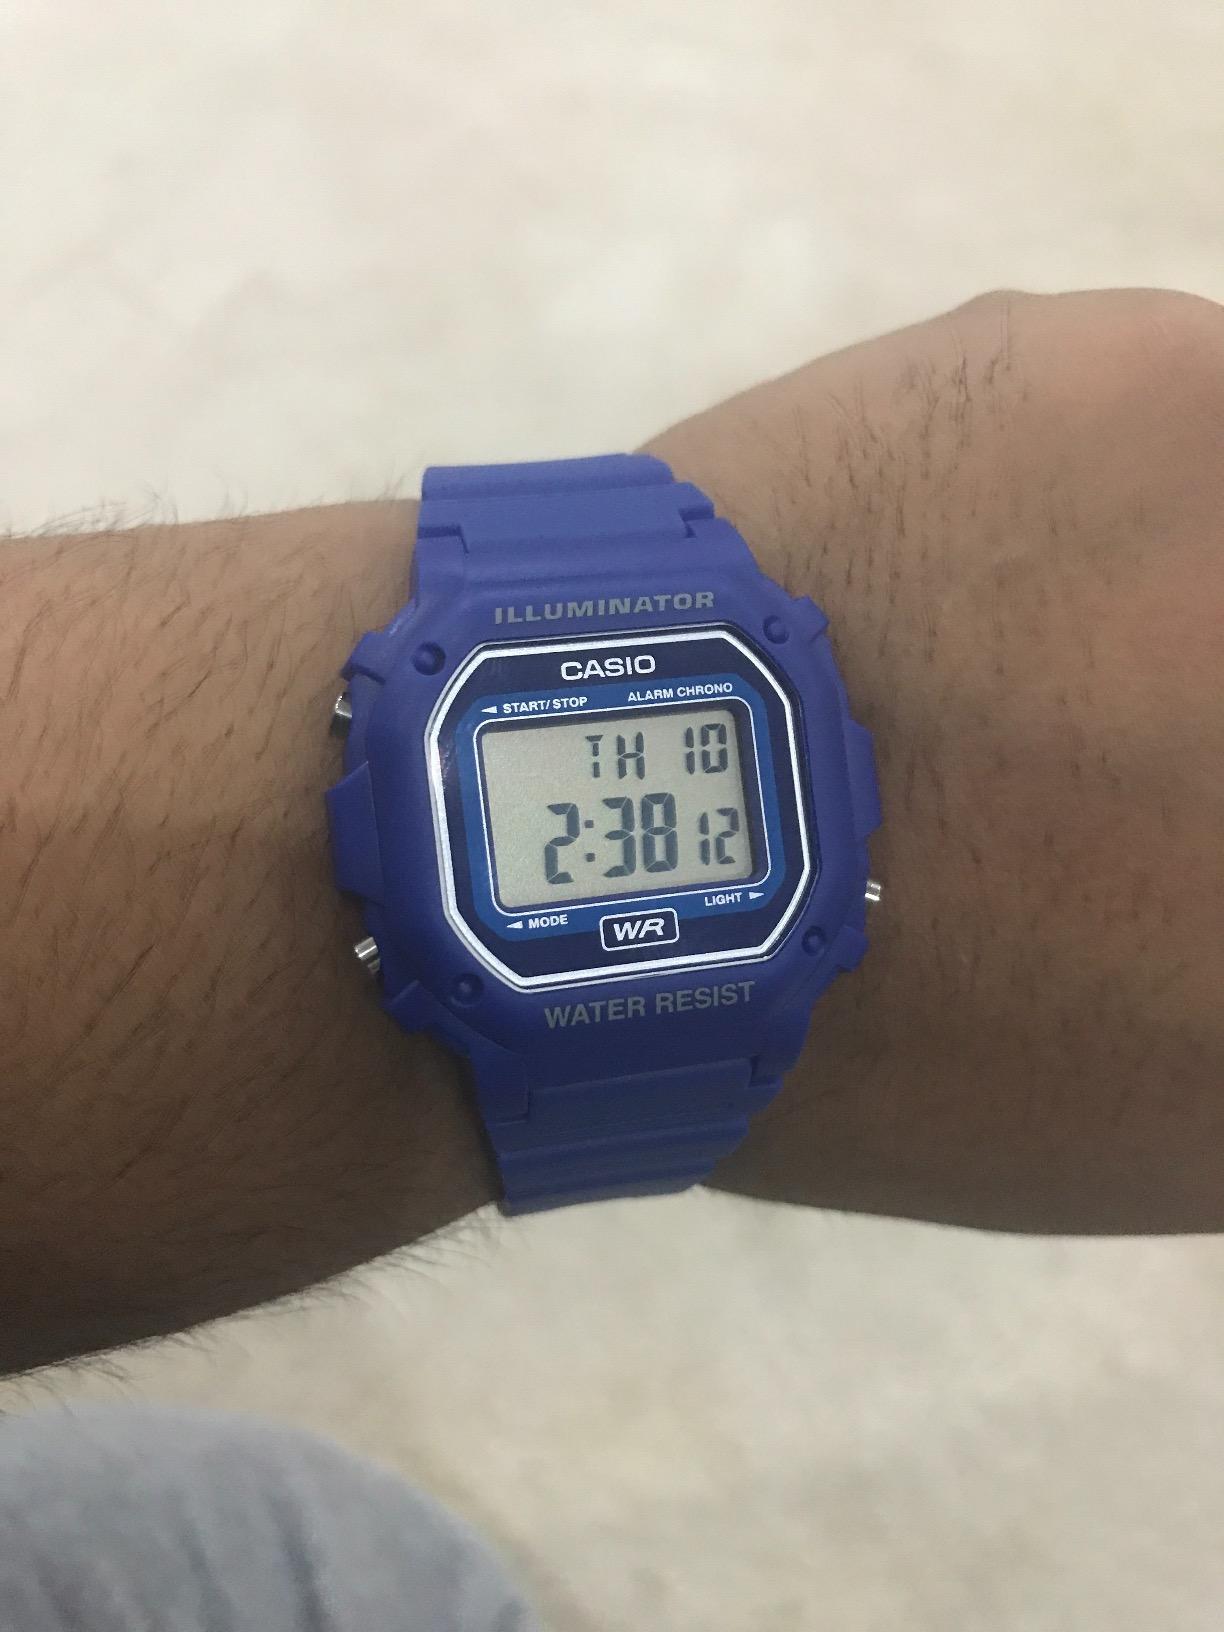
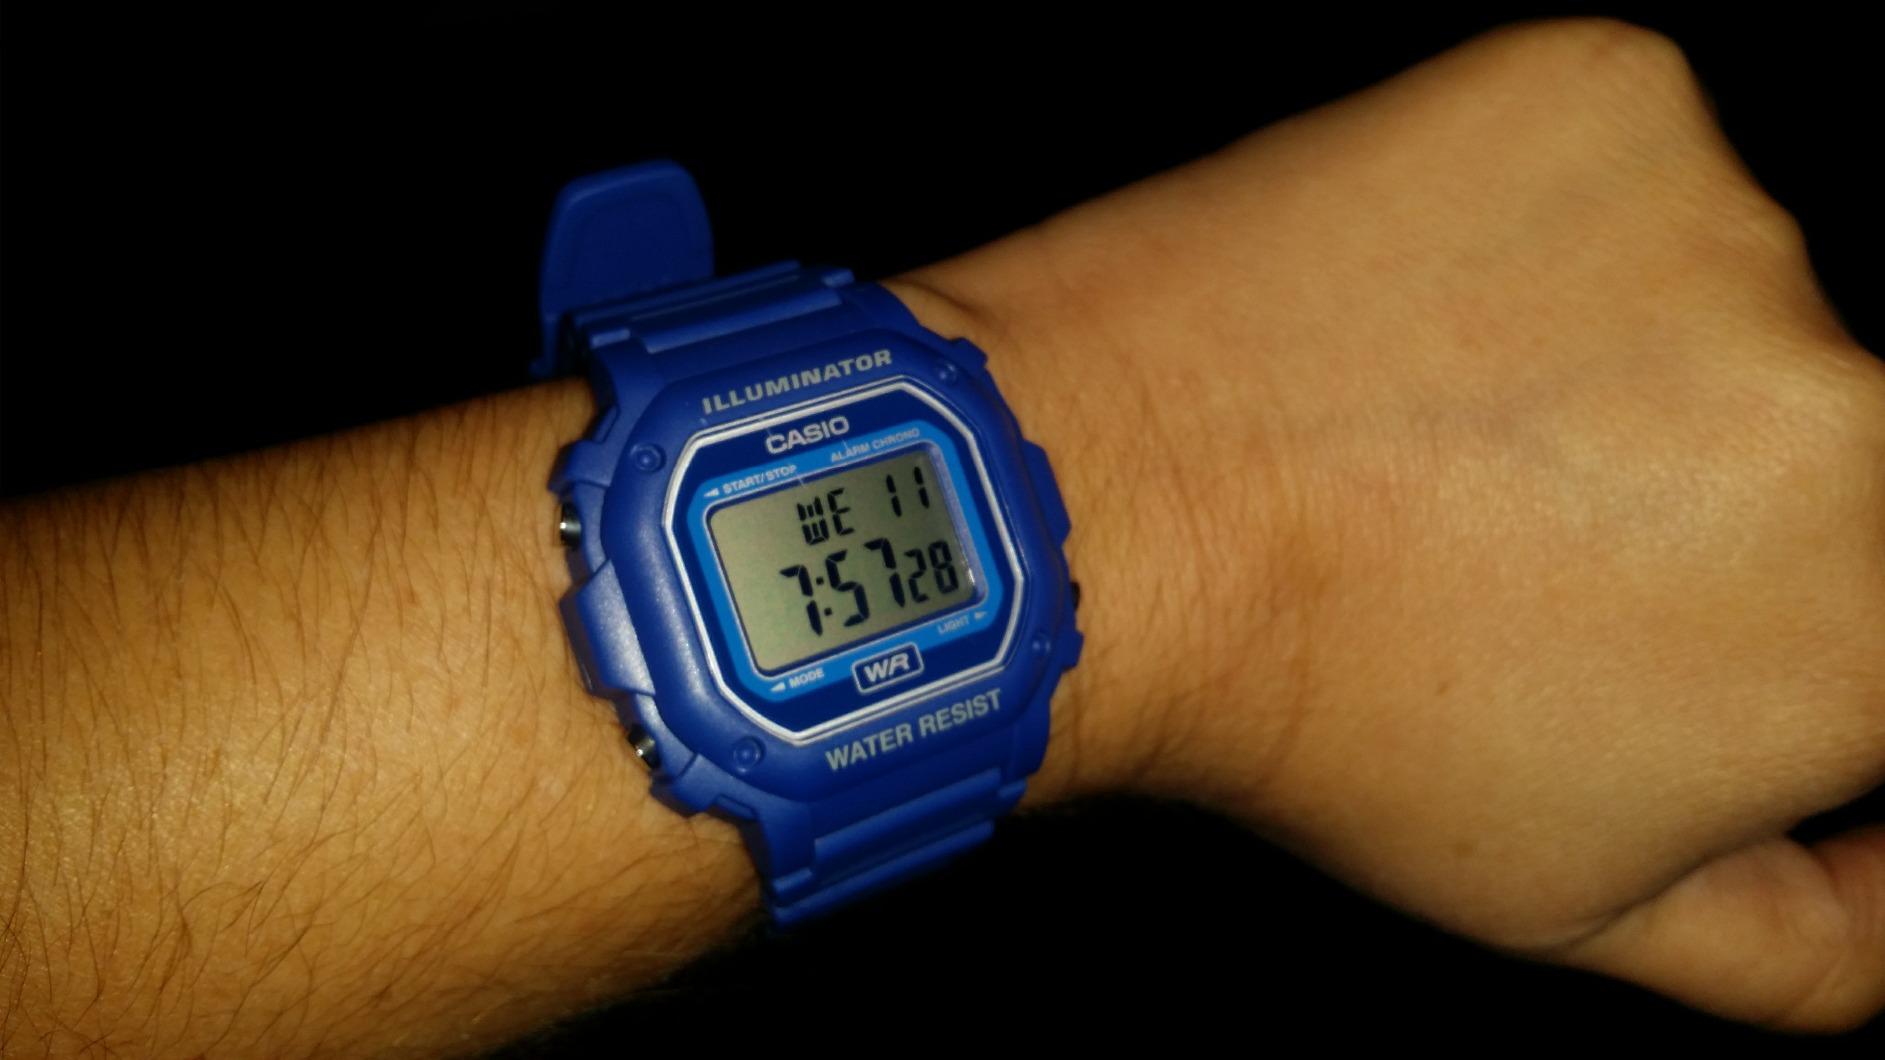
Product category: accessories_watch
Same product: yes